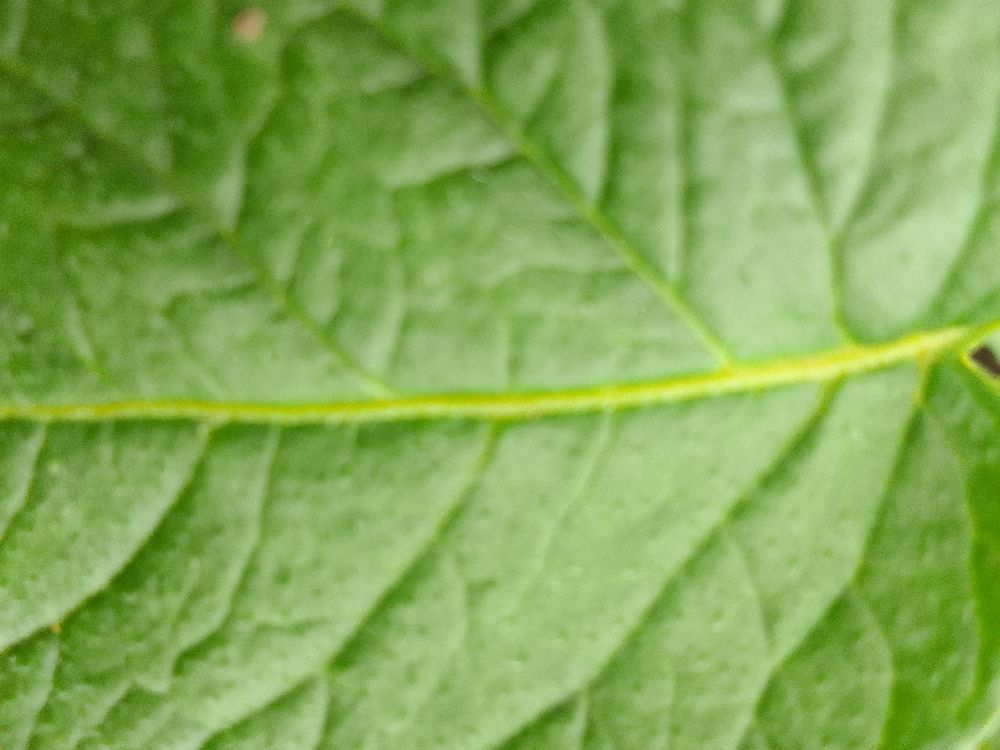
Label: Healthy